Sky position (RA, Dec in degrees): 170.741, 17.155
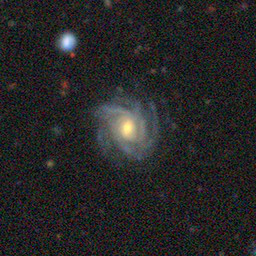
Galaxy morphology: Unbarred Loose Spiral Galaxies